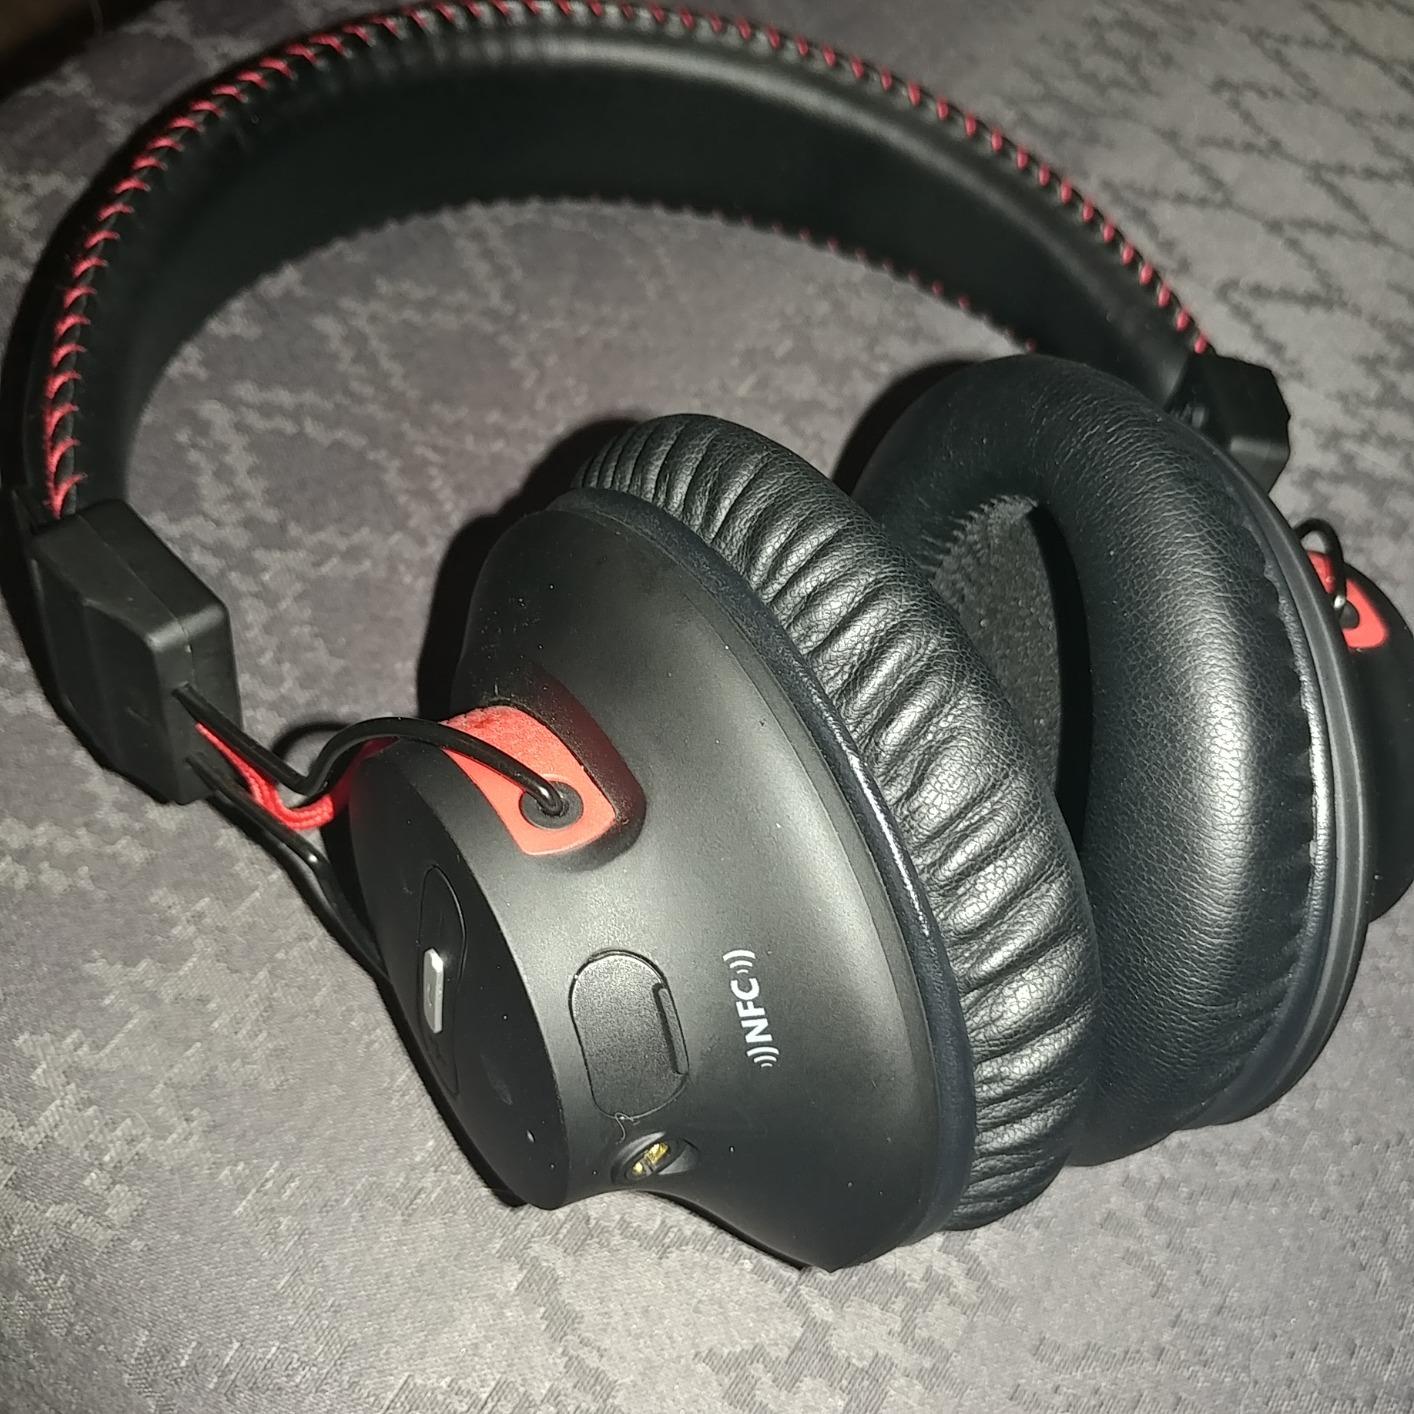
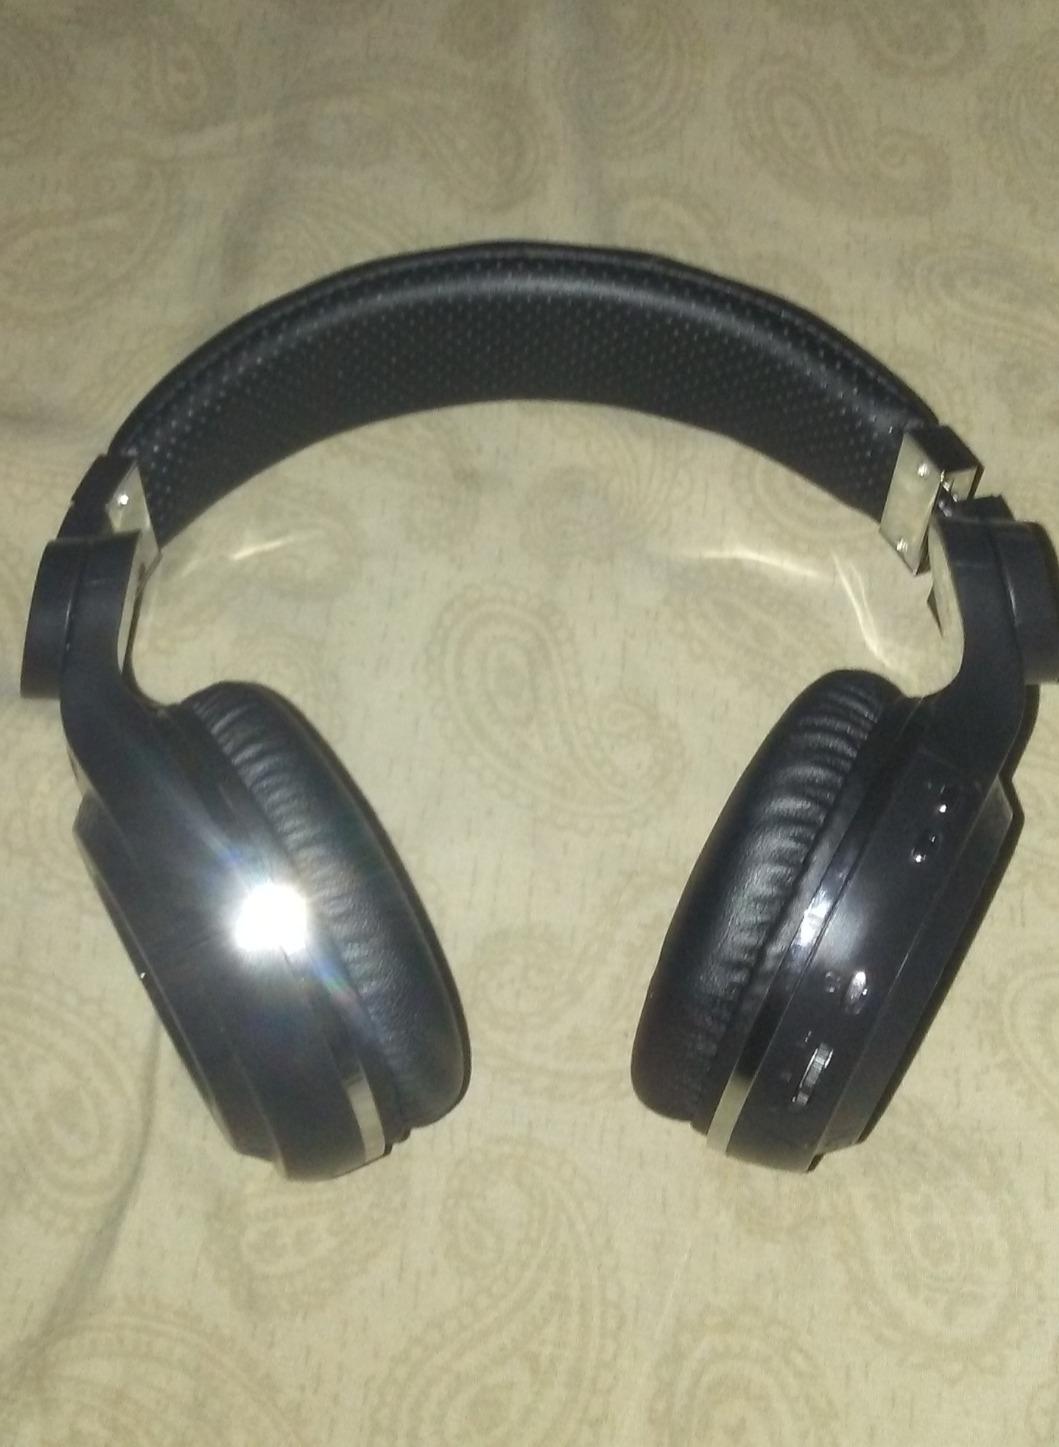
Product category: headphones
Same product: no